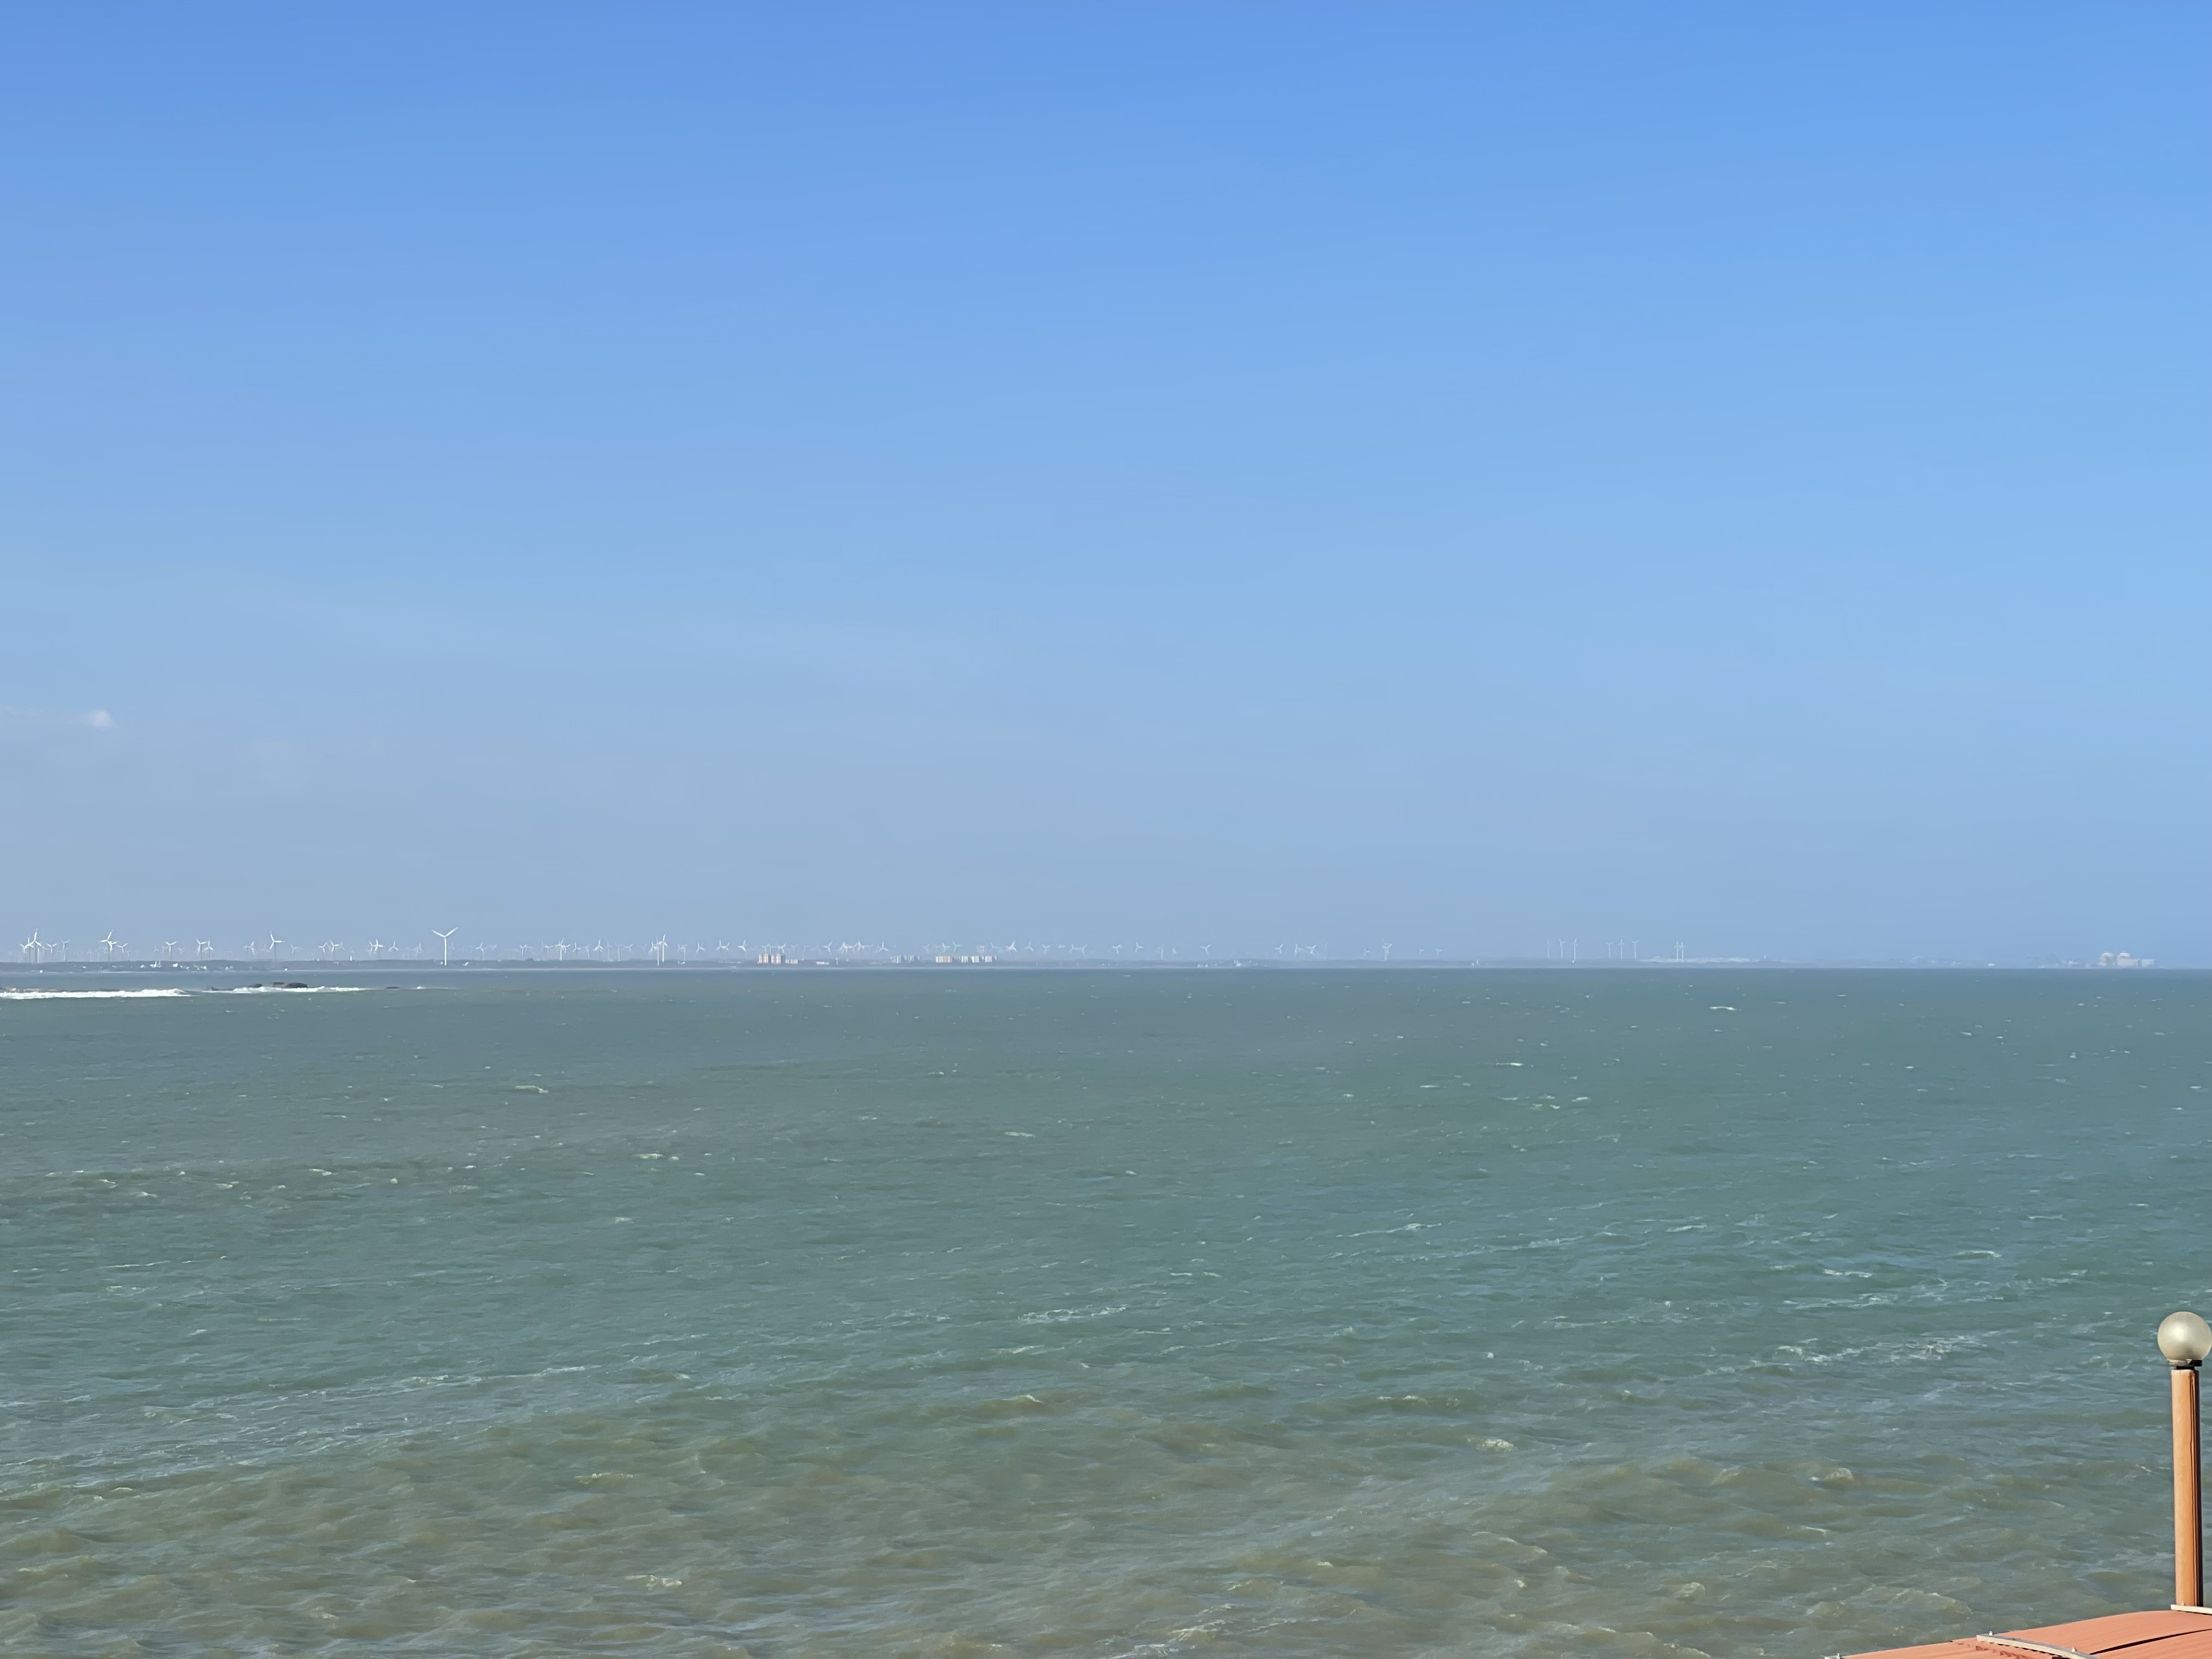
beach, water, sky, azure, fluid, coastal and oceanic landforms, horizon, calm, liquid, lake, ocean, coast, sound, wind wave, composite material, channel